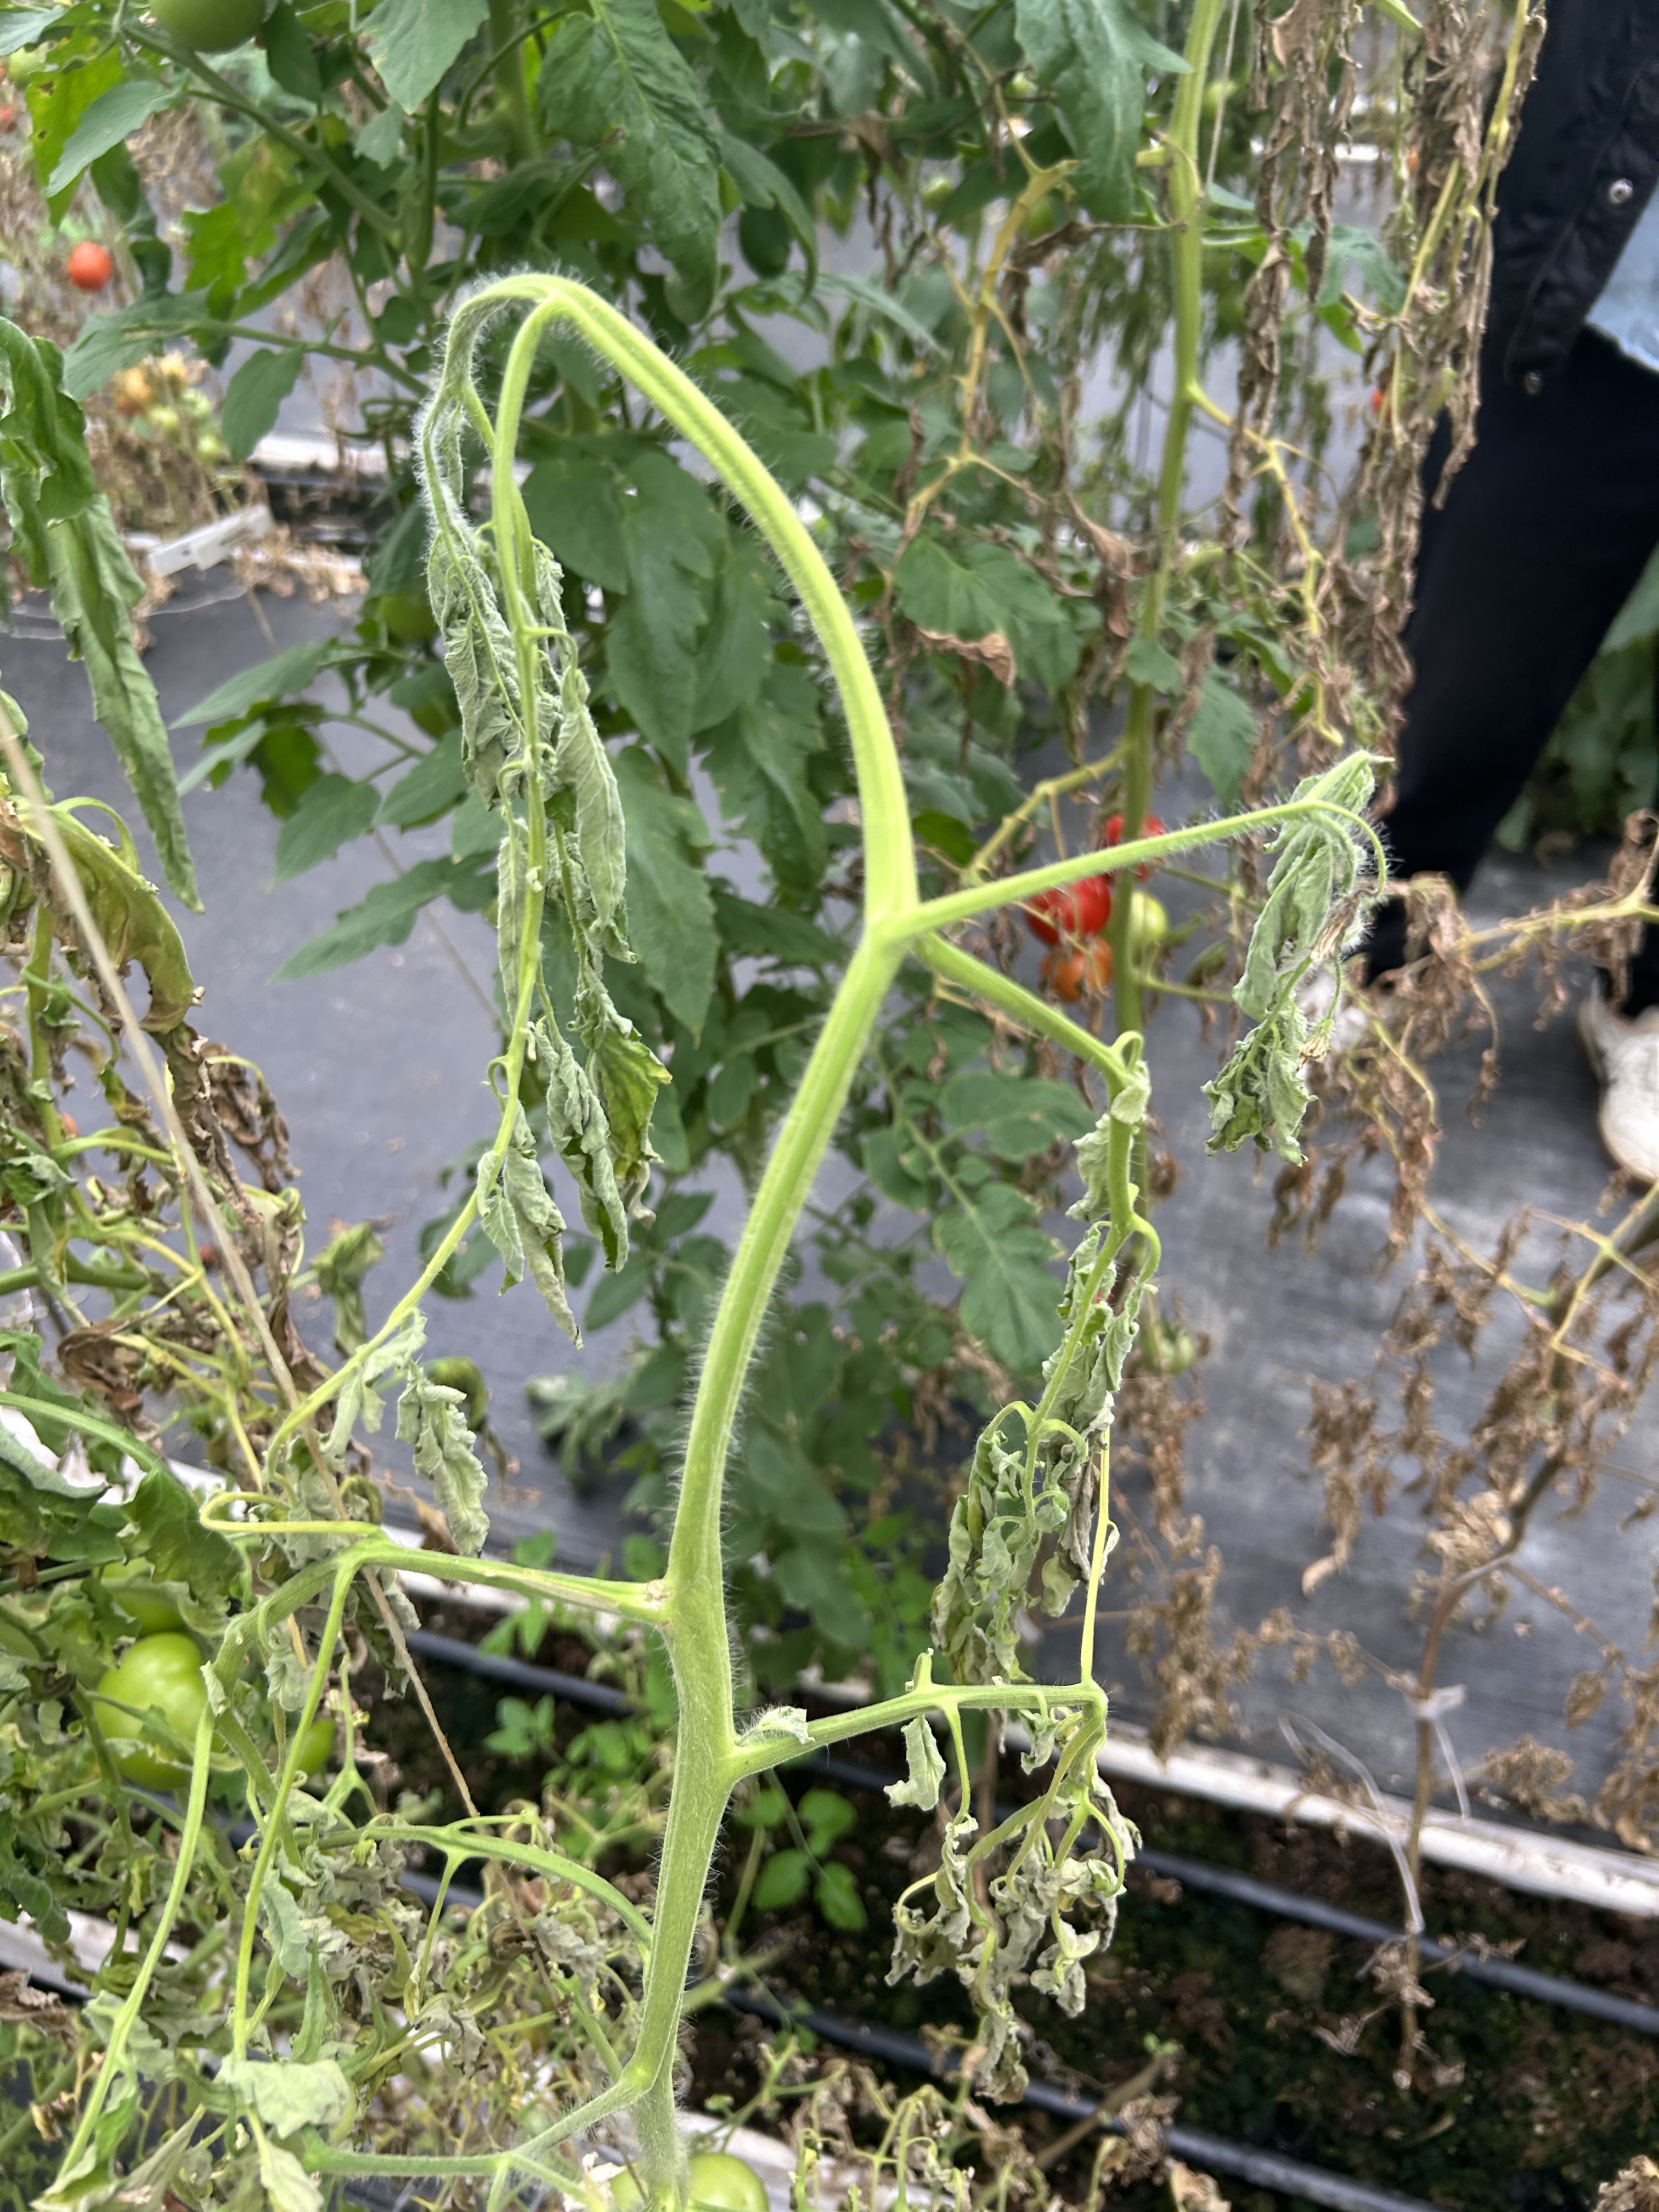
Disease: Wilt